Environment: real
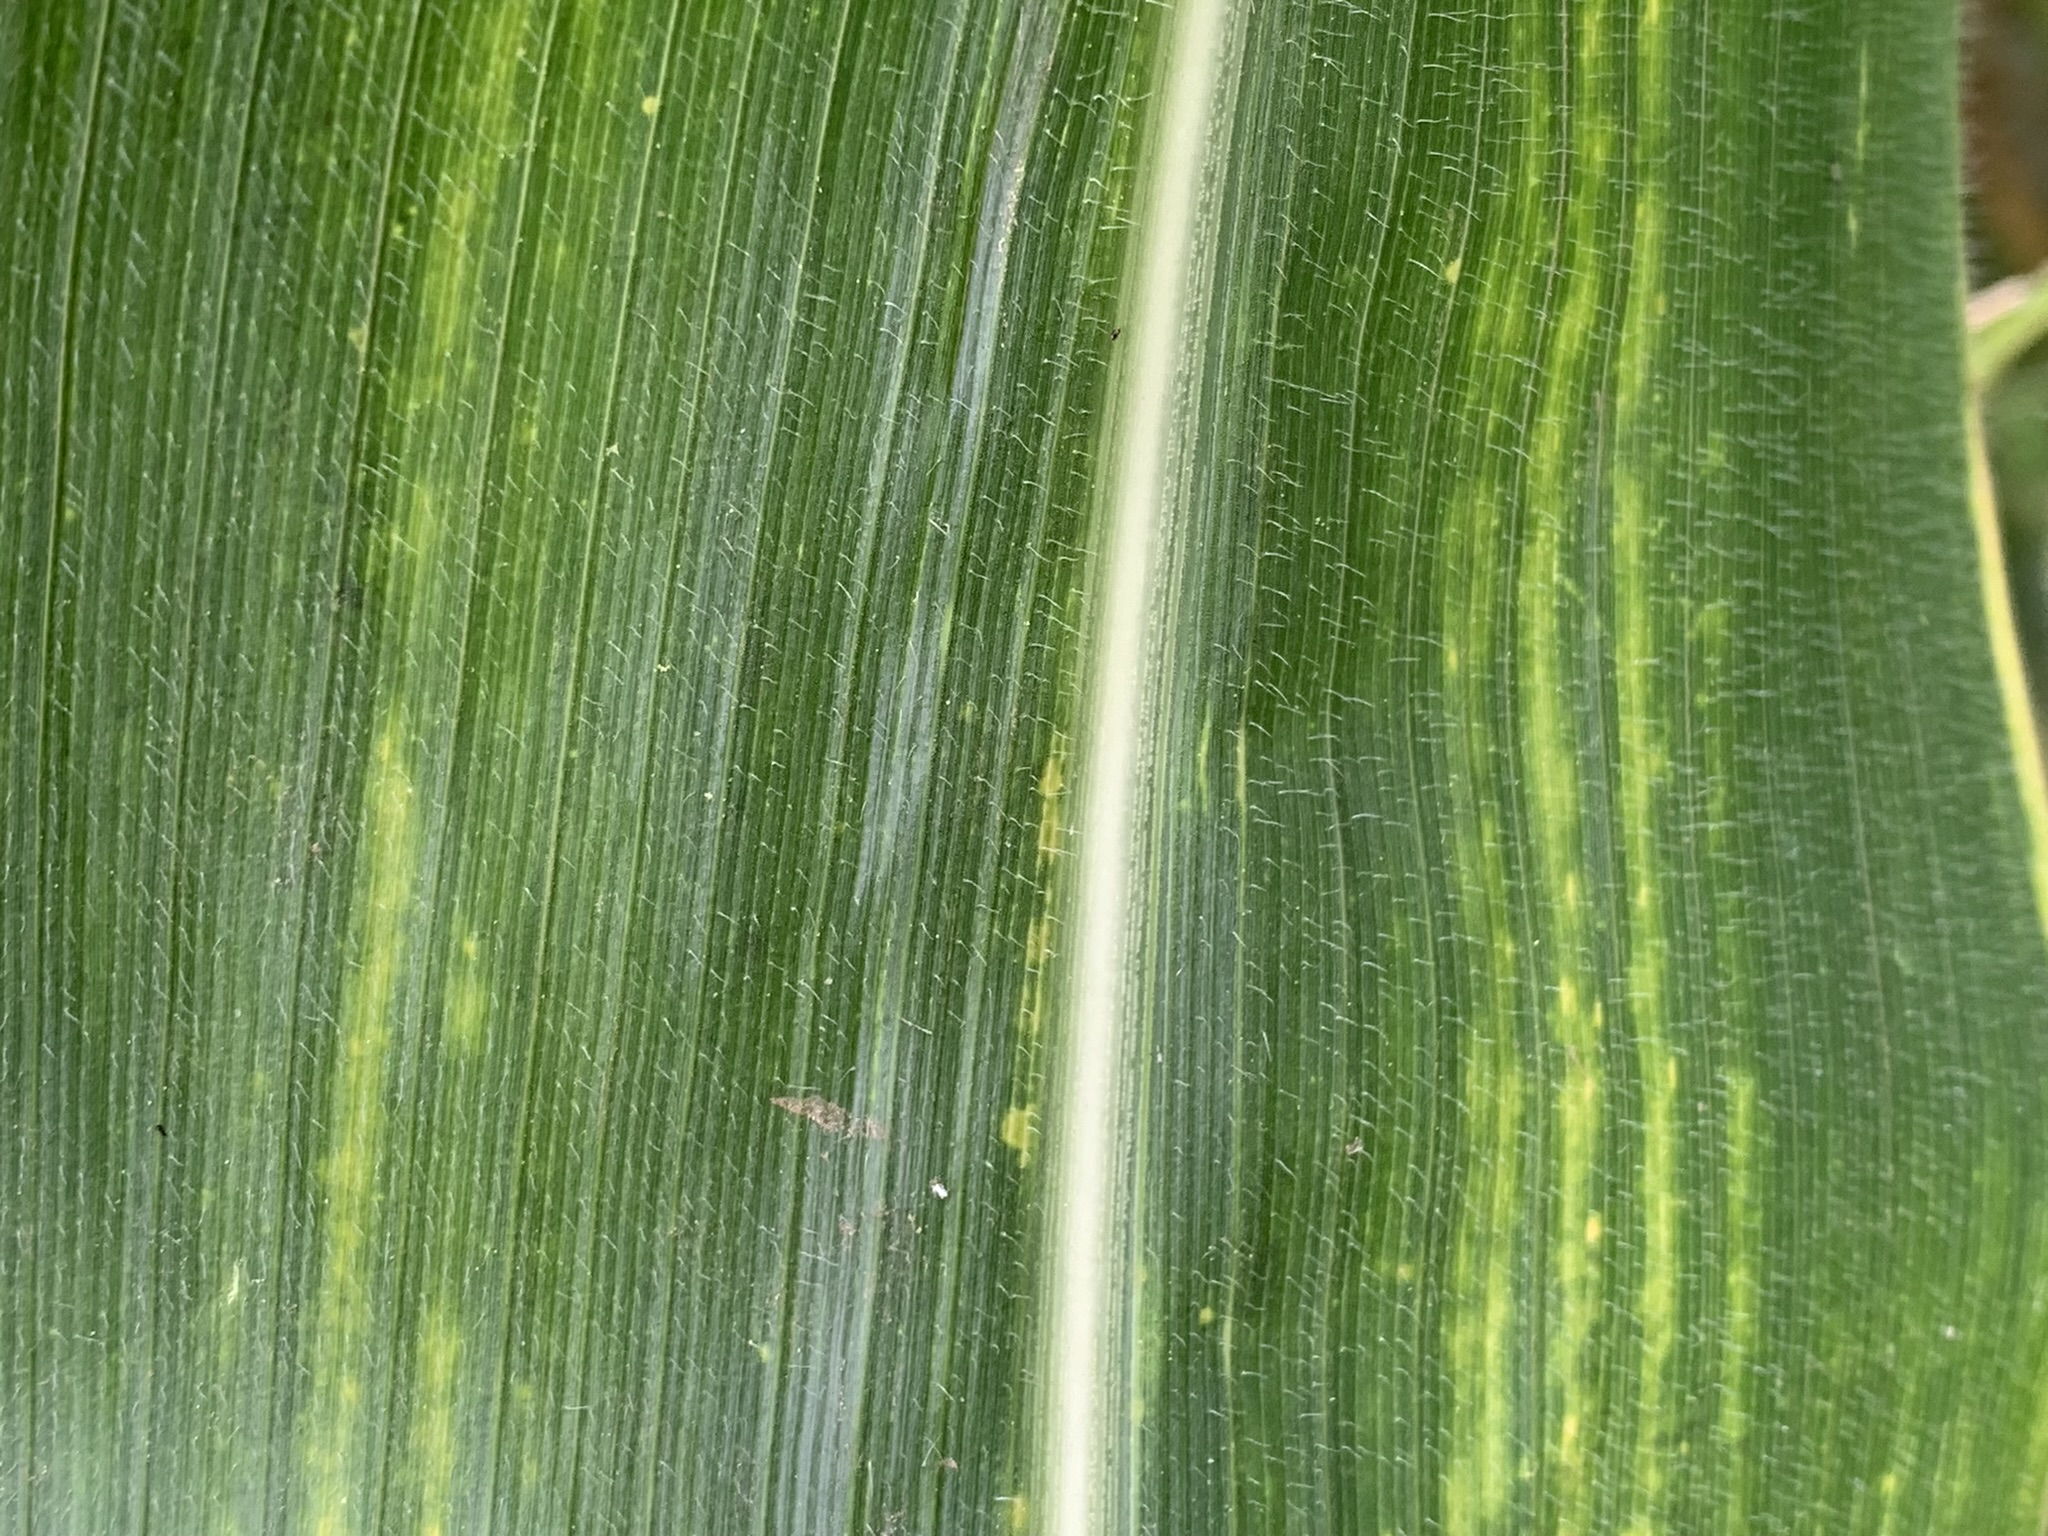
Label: lethal_necrosis